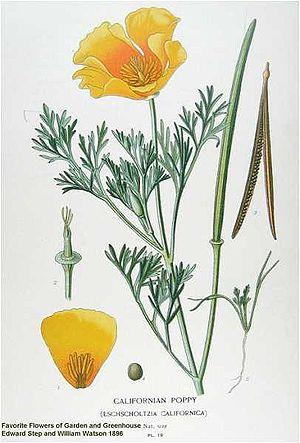
Le Pavot de Californie ou Pavot d'Amérique est une plante herbacée de la famille des Papaveraceae couramment cultivée dans les jardins d'ornement.